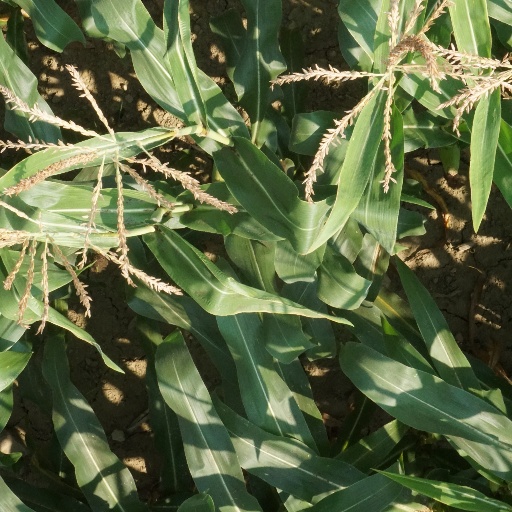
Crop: maize; corn